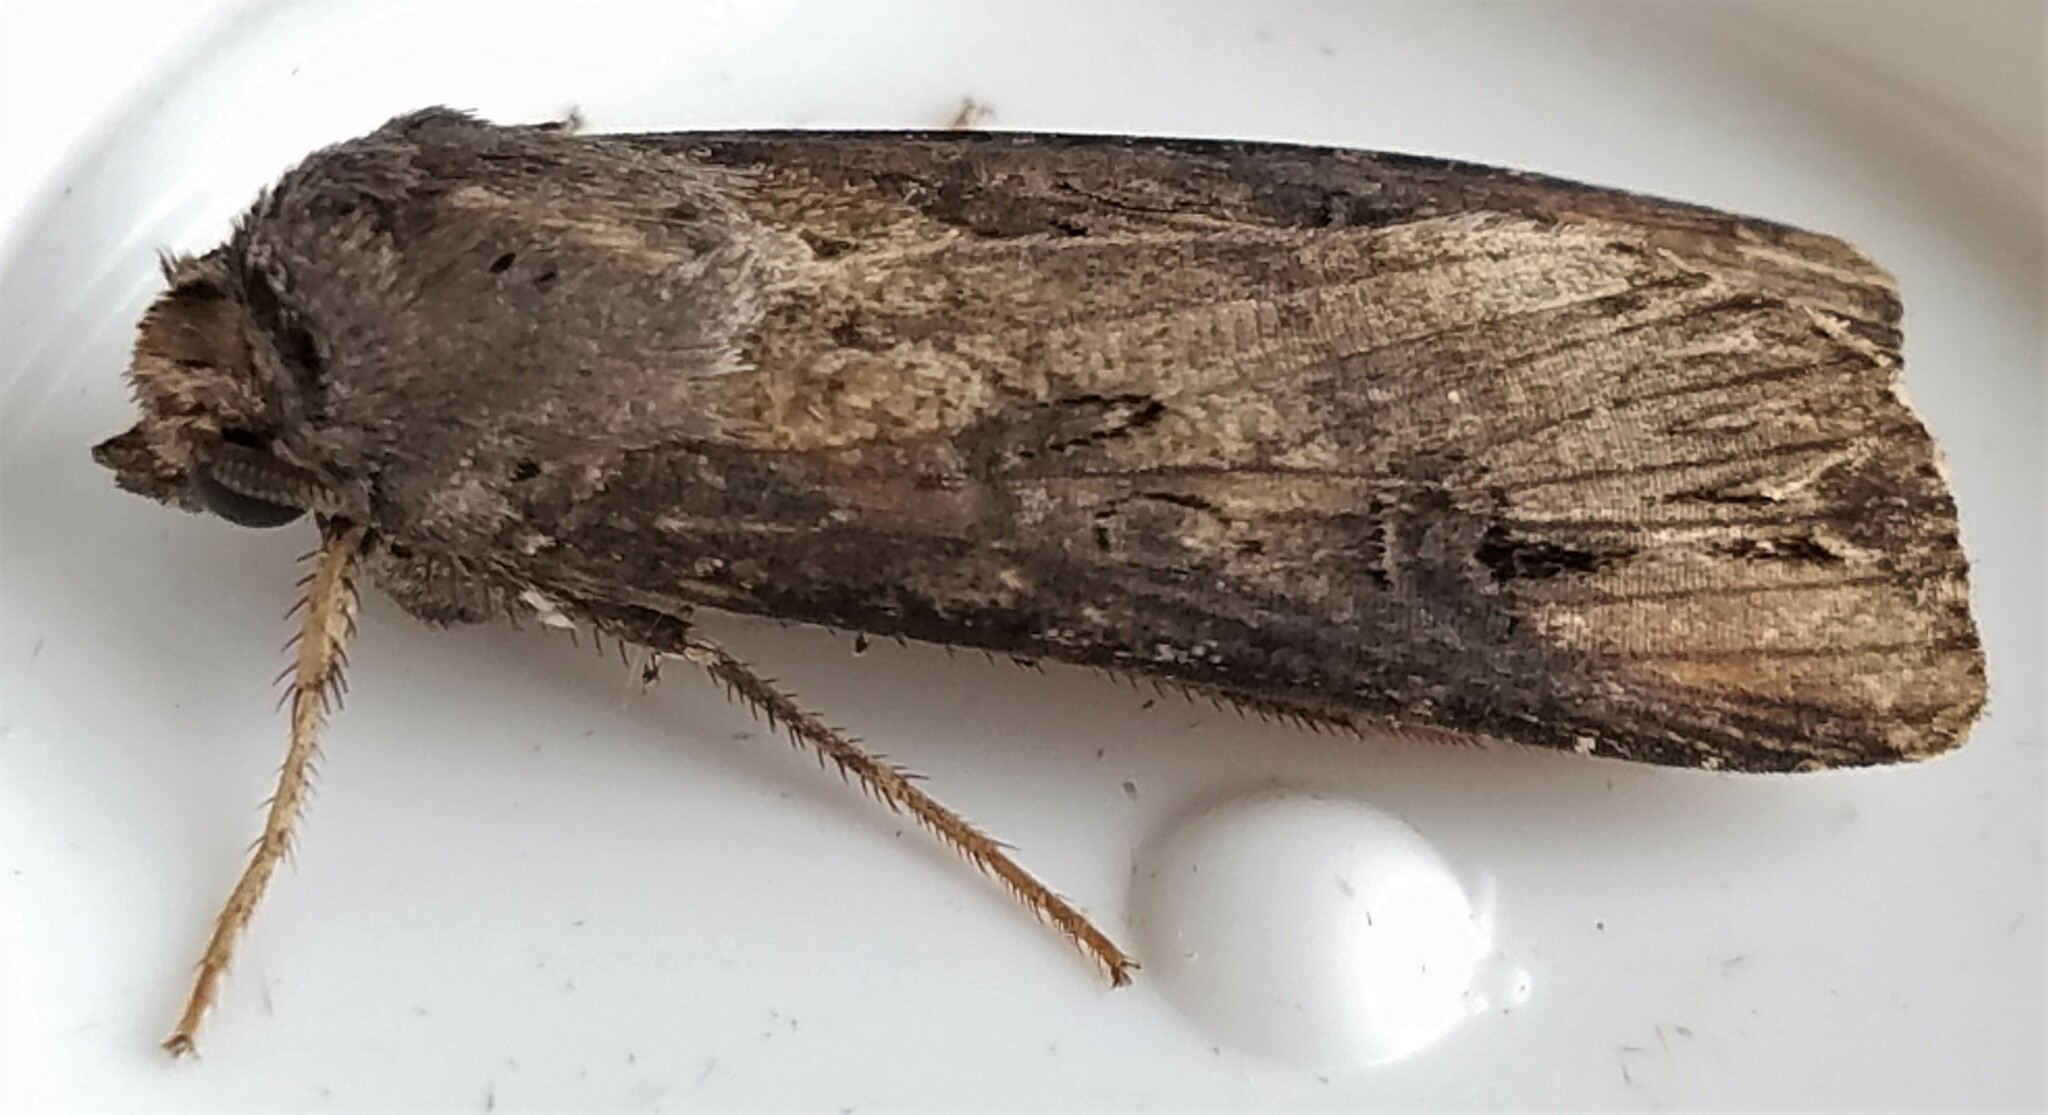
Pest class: cutworms